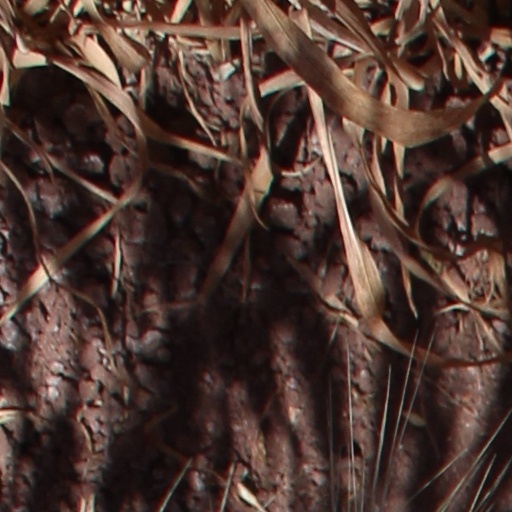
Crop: wheat